Jathara Parivartanasana

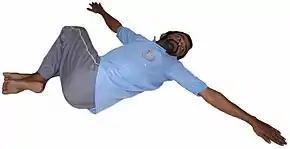
Jathara Parivartanasana, variant with knees bent

Jathara Parivartanasana, Revolved Abdomen pose, Belly twist, or Spinal twist is a reclining twist "asana" in modern yoga as exercise.